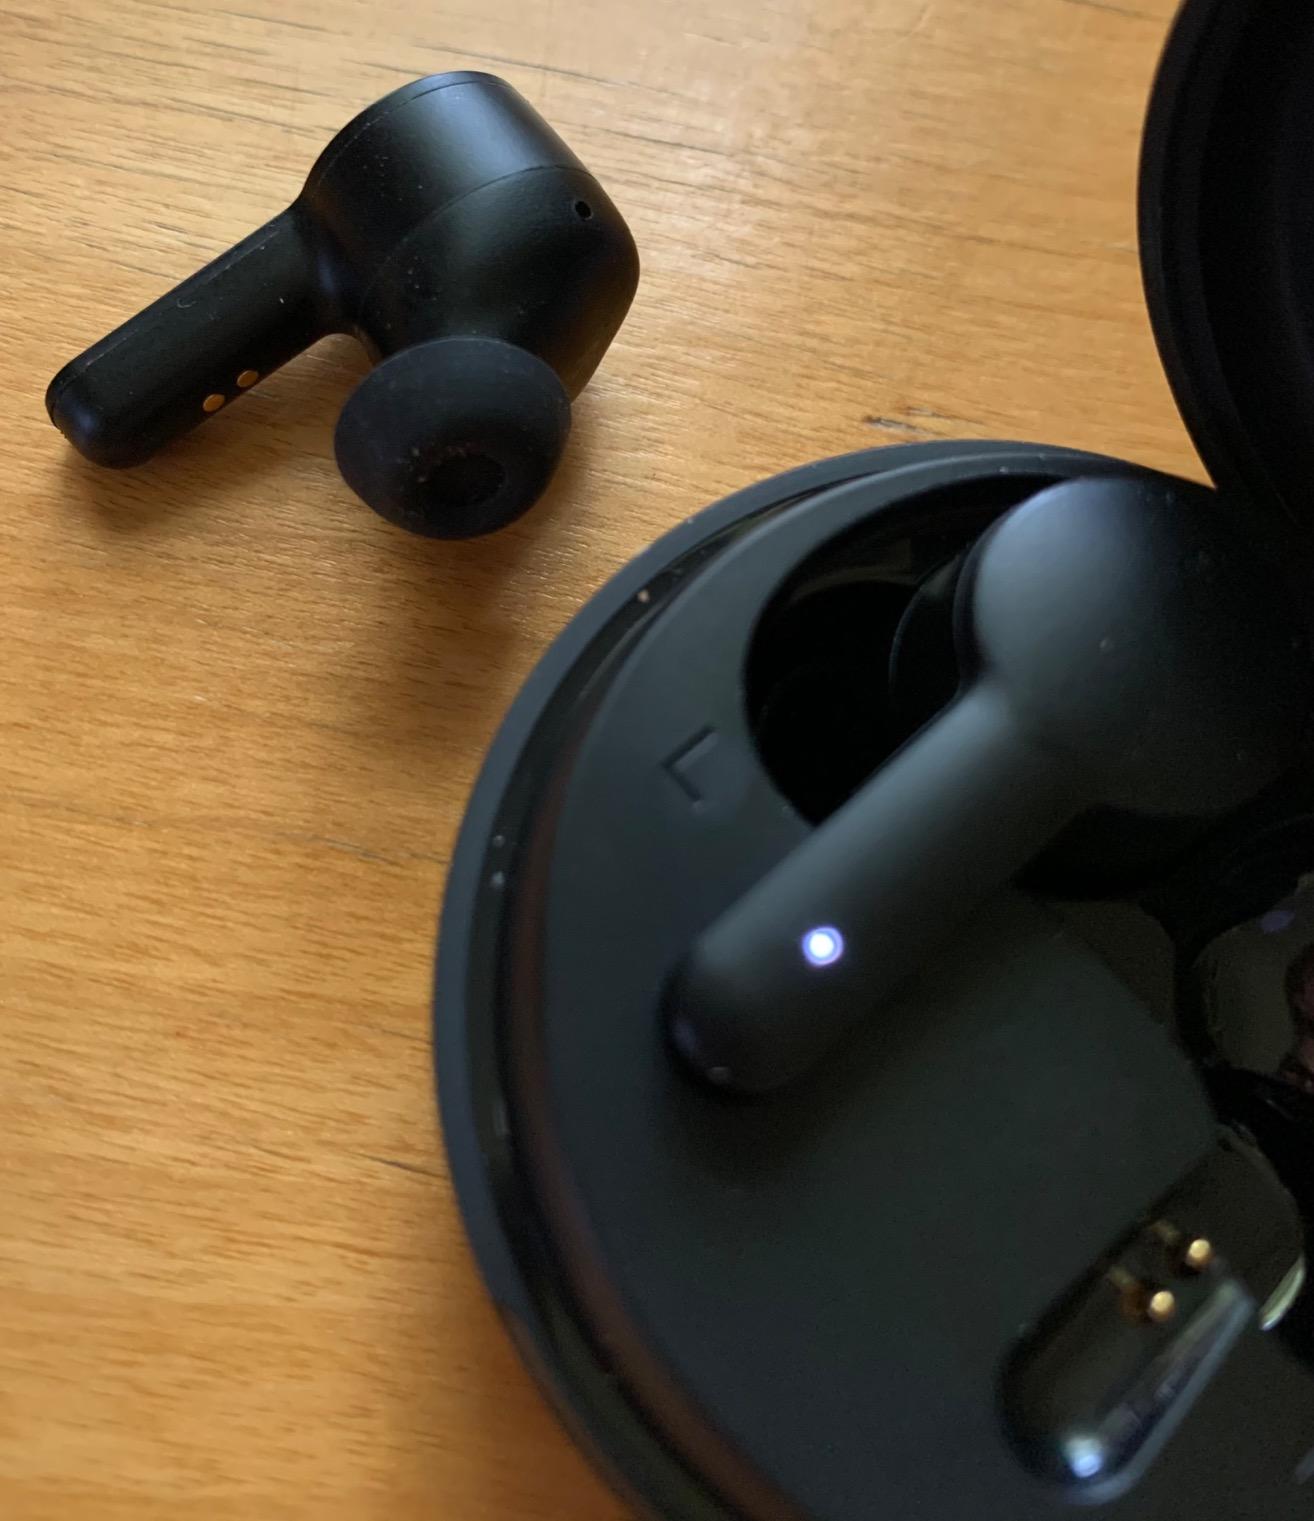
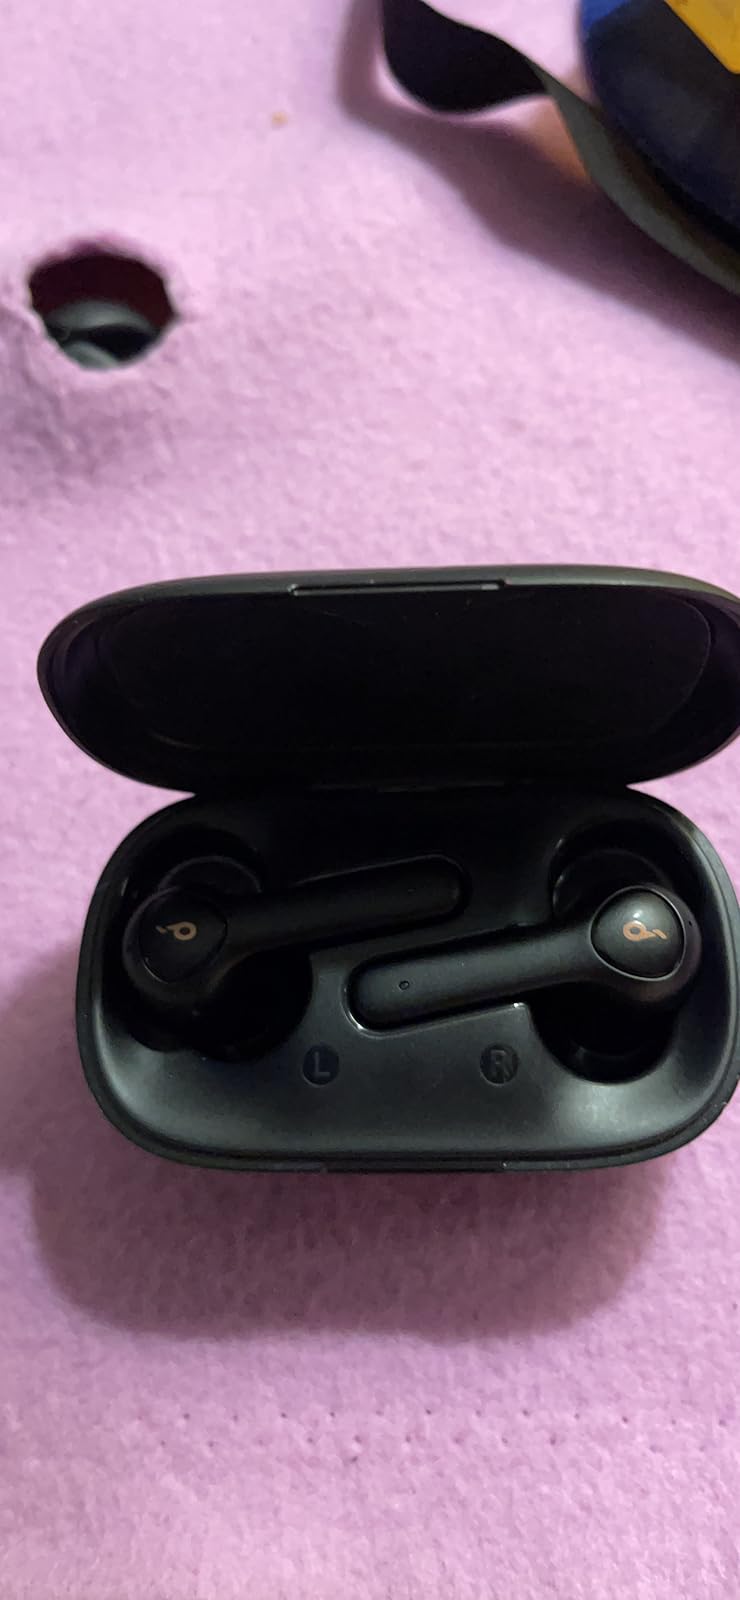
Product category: earbuds
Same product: no